Saint-Julien-la-Geneste

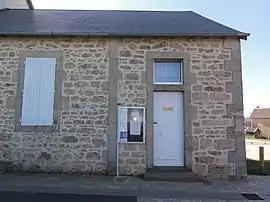
The town hall in Saint-Julien-la-Geneste

Saint-Julien-la-Geneste is a commune in the Puy-de-Dôme department in Auvergne in central France.